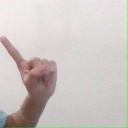
अक्षर: ए